Coliseum Burgos

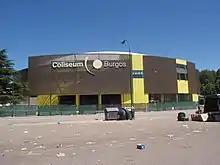
Façade of the Coliseum after its renovation.

In 2013, mayor Javier Lacalle announced the intention of building a new indoor arena due to the risk of collapse of the bullring, but due to its high costs, the solution was to integrally renovate the bullring and to add a roof.